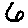
Label: 6